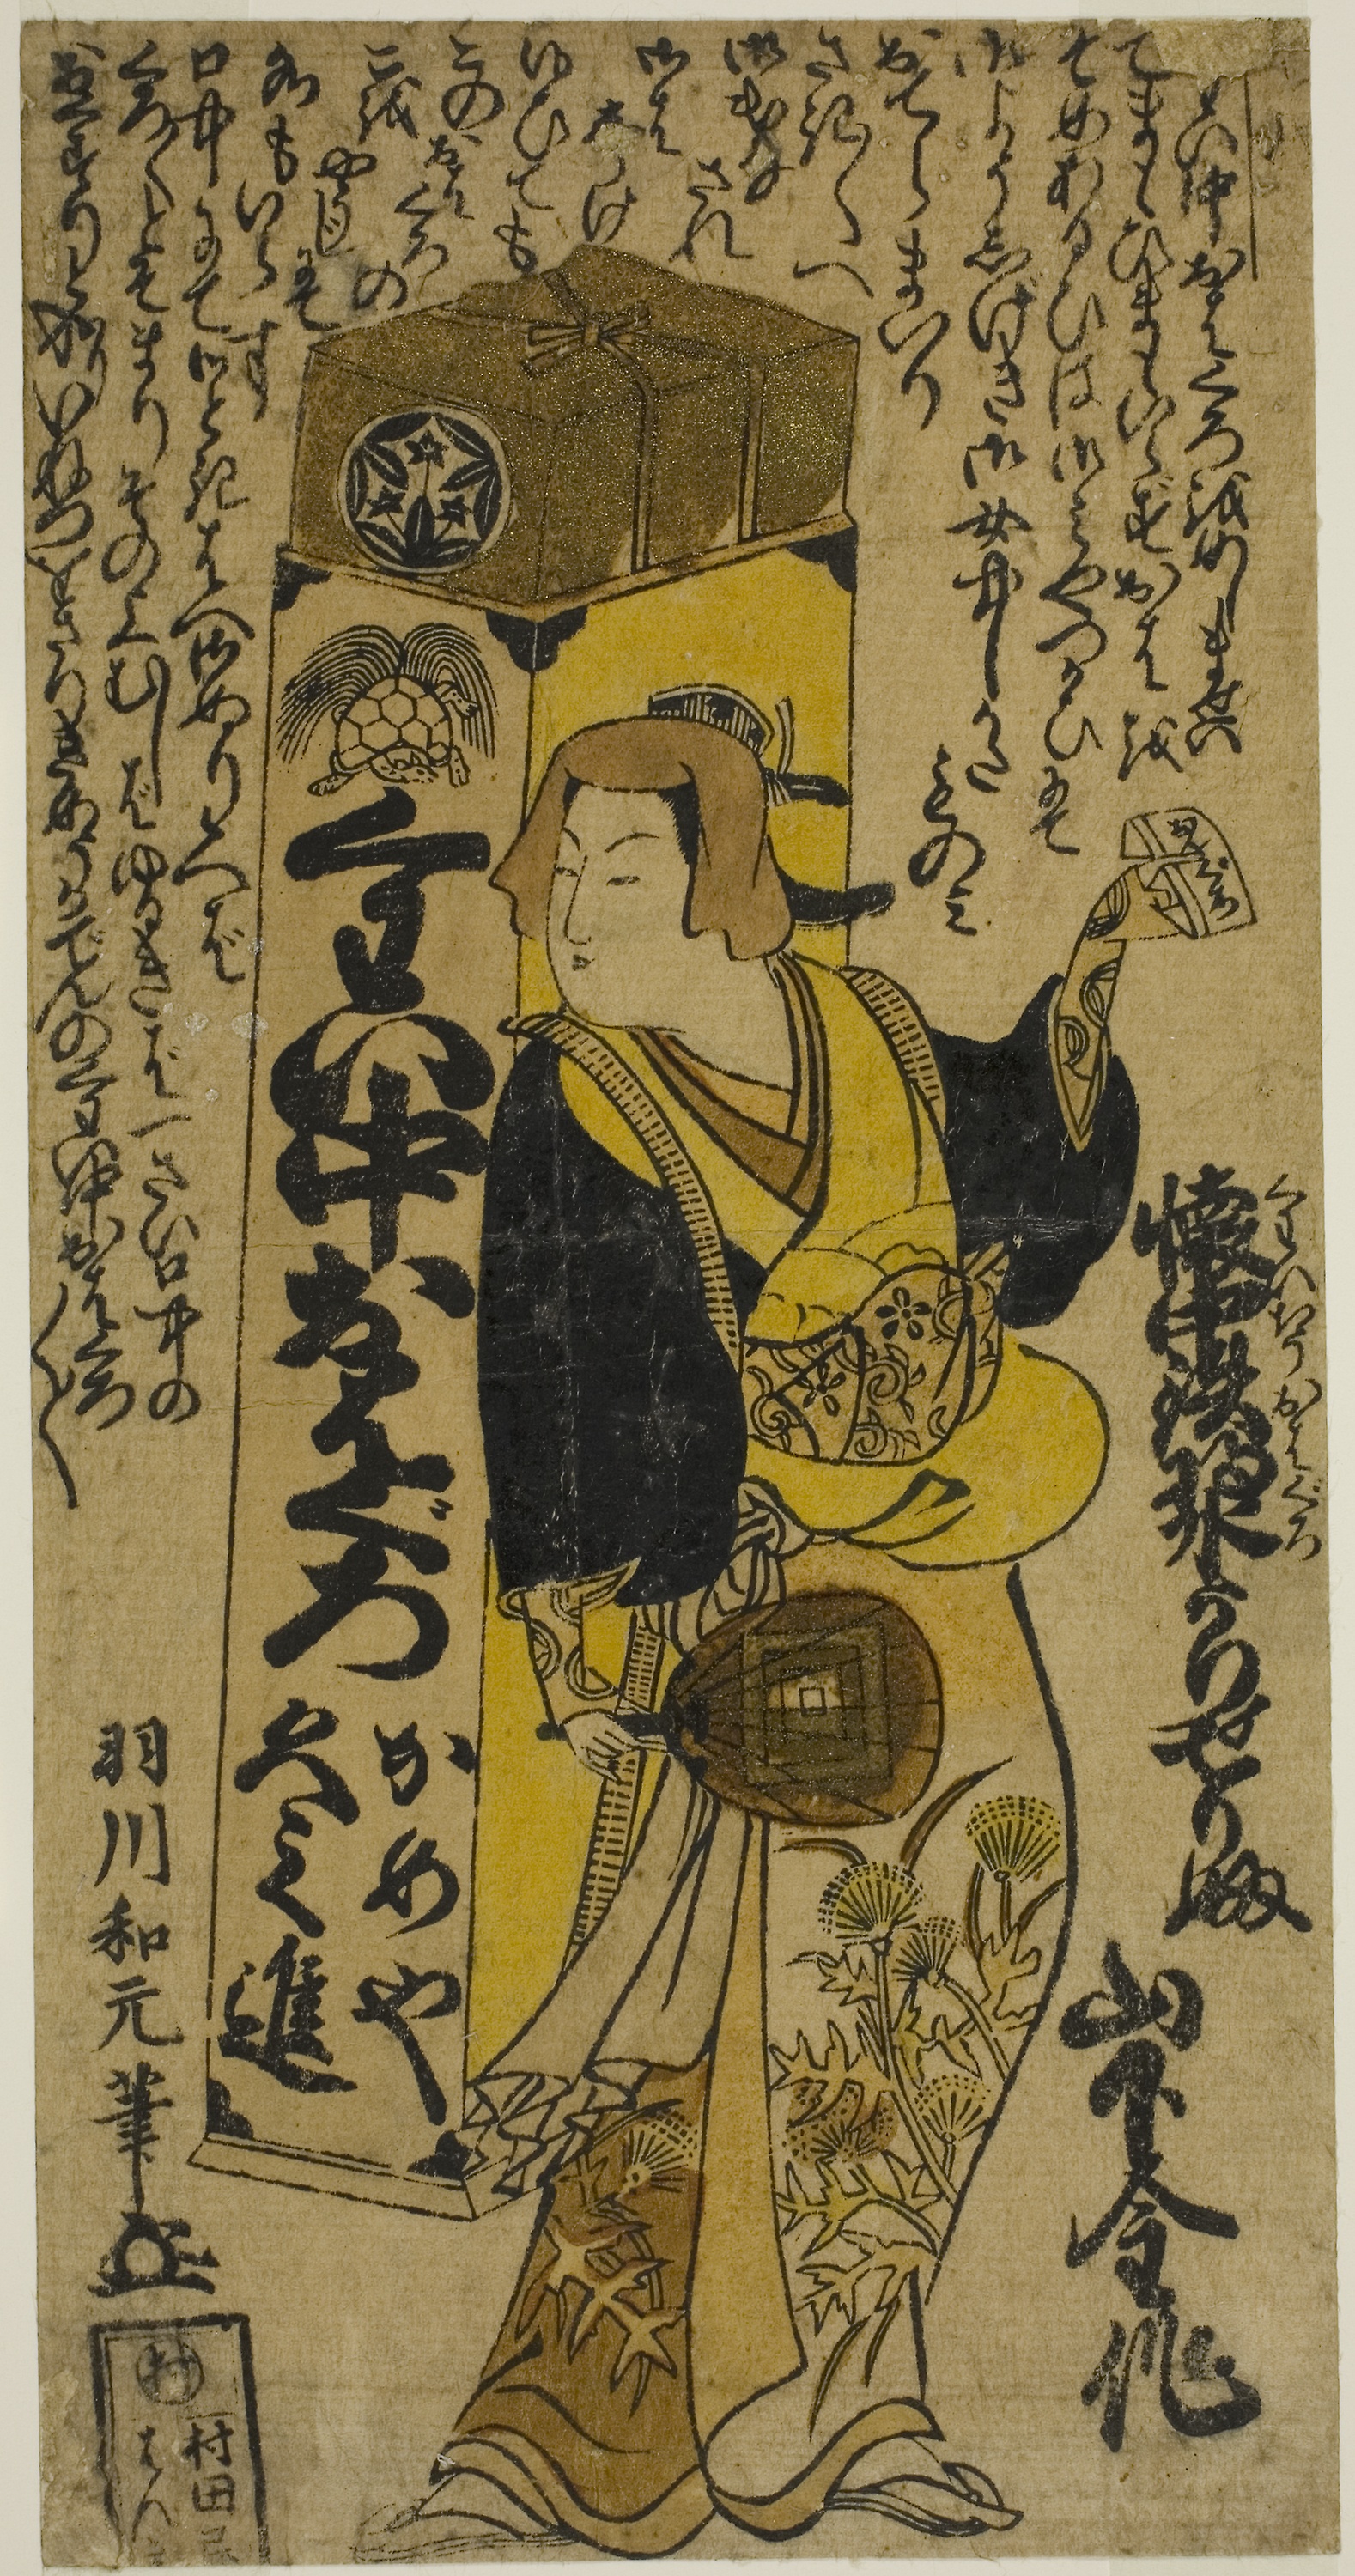
art, illustration